Drew Ellis (baseball)

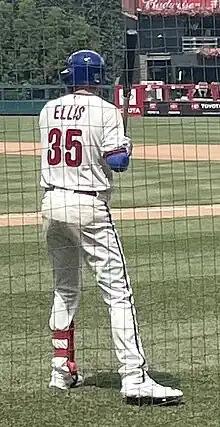
Ellis with the Phillies in 2023

Drew Mitchell Ellis (born December 1, 1995) is an American professional baseball third baseman in the San Francisco Giants organization. He has previously played in Major League Baseball (MLB) for the Arizona Diamondbacks, Seattle Mariners, and Philadelphia Phillies.